Dartmoor pony

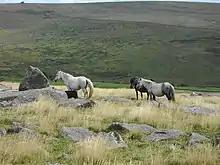
Ponies on Little Mis Tor

The first attempt to define and register the breed was in 1898, when the ponies were entered into a studbook started by the Polo Pony Society. In 1924, the breed society was founded, and a studbook opened. World War I and World War II were devastating to the breed. Only a few ponies were registered during World War II. However, after the war, local people began to inspect and register as many ponies as they could, and by the 1950s, numbers were back up.